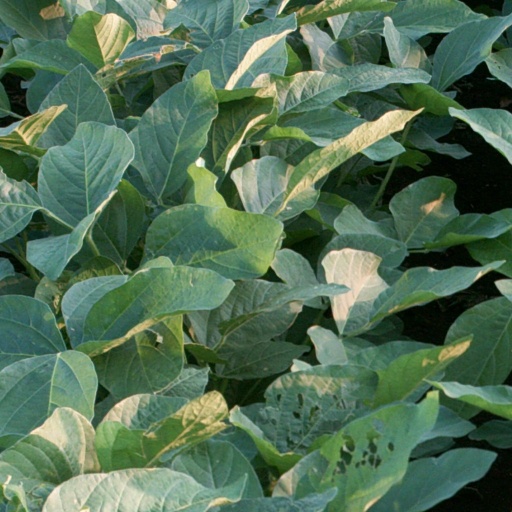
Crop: soybean